Subclinical infection

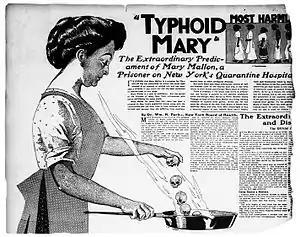
Typhoid Mary, pictured above in a 1909 tabloid, was a famous case of a subclinical infection of "Salmonella enterica serovar".

A subclinical infection—sometimes called a preinfection or inapparent infection—is an infection by a pathogen that causes few or no signs or symptoms of infection in the host. Subclinical infections can occur in both humans and animals. Depending on the pathogen, which can be a virus or intestinal parasite, the host may be infectious and able to transmit the pathogen without ever developing symptoms; such a host is called an asymptomatic carrier. Many pathogens, including HIV, typhoid fever, and coronaviruses such as COVID-19 spread in their host populations through subclinical infection.